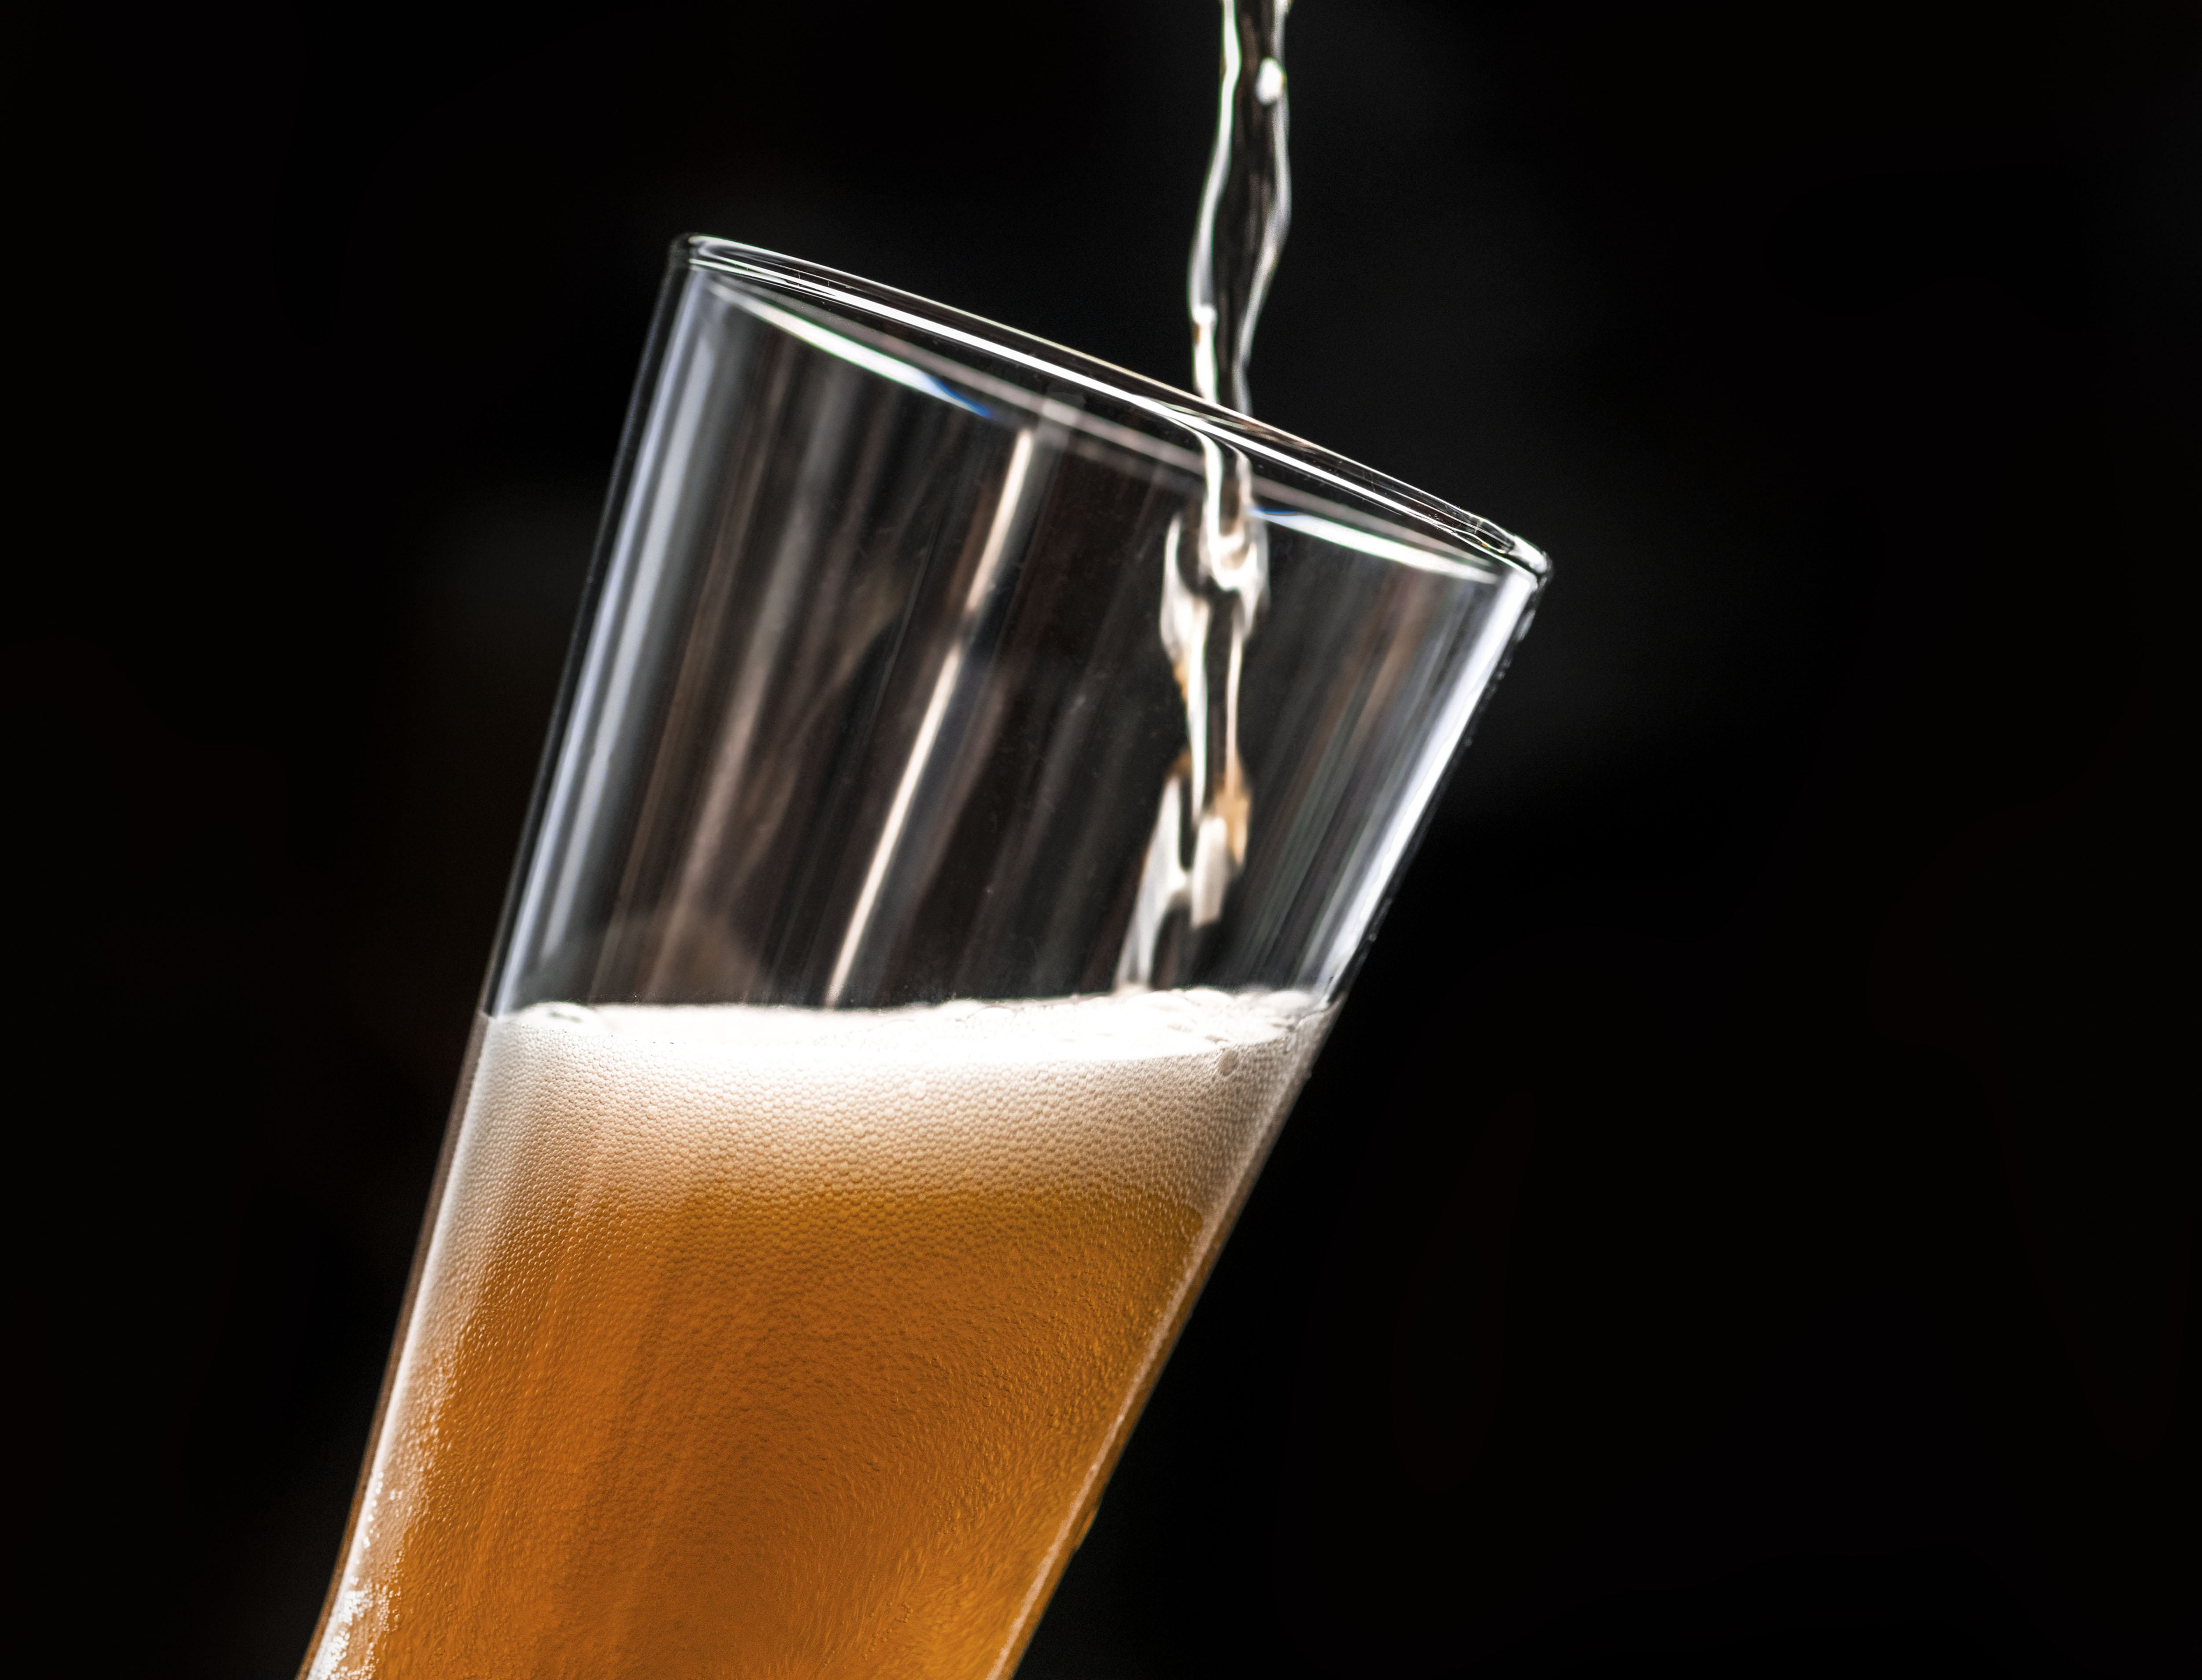
alcohol, alcoholism, ale, background, bar, beer, beverage, brewed, brewery, bubble, celebration, close up, cold, cold drink, draft, draught, drink, drinking, drunk, glass, hangout, hops, lager, light, liquid, macro, oktoberfest, party, pint, pub, refreshment, summer, taste, water, barware, beer glass, still life photography, champagne